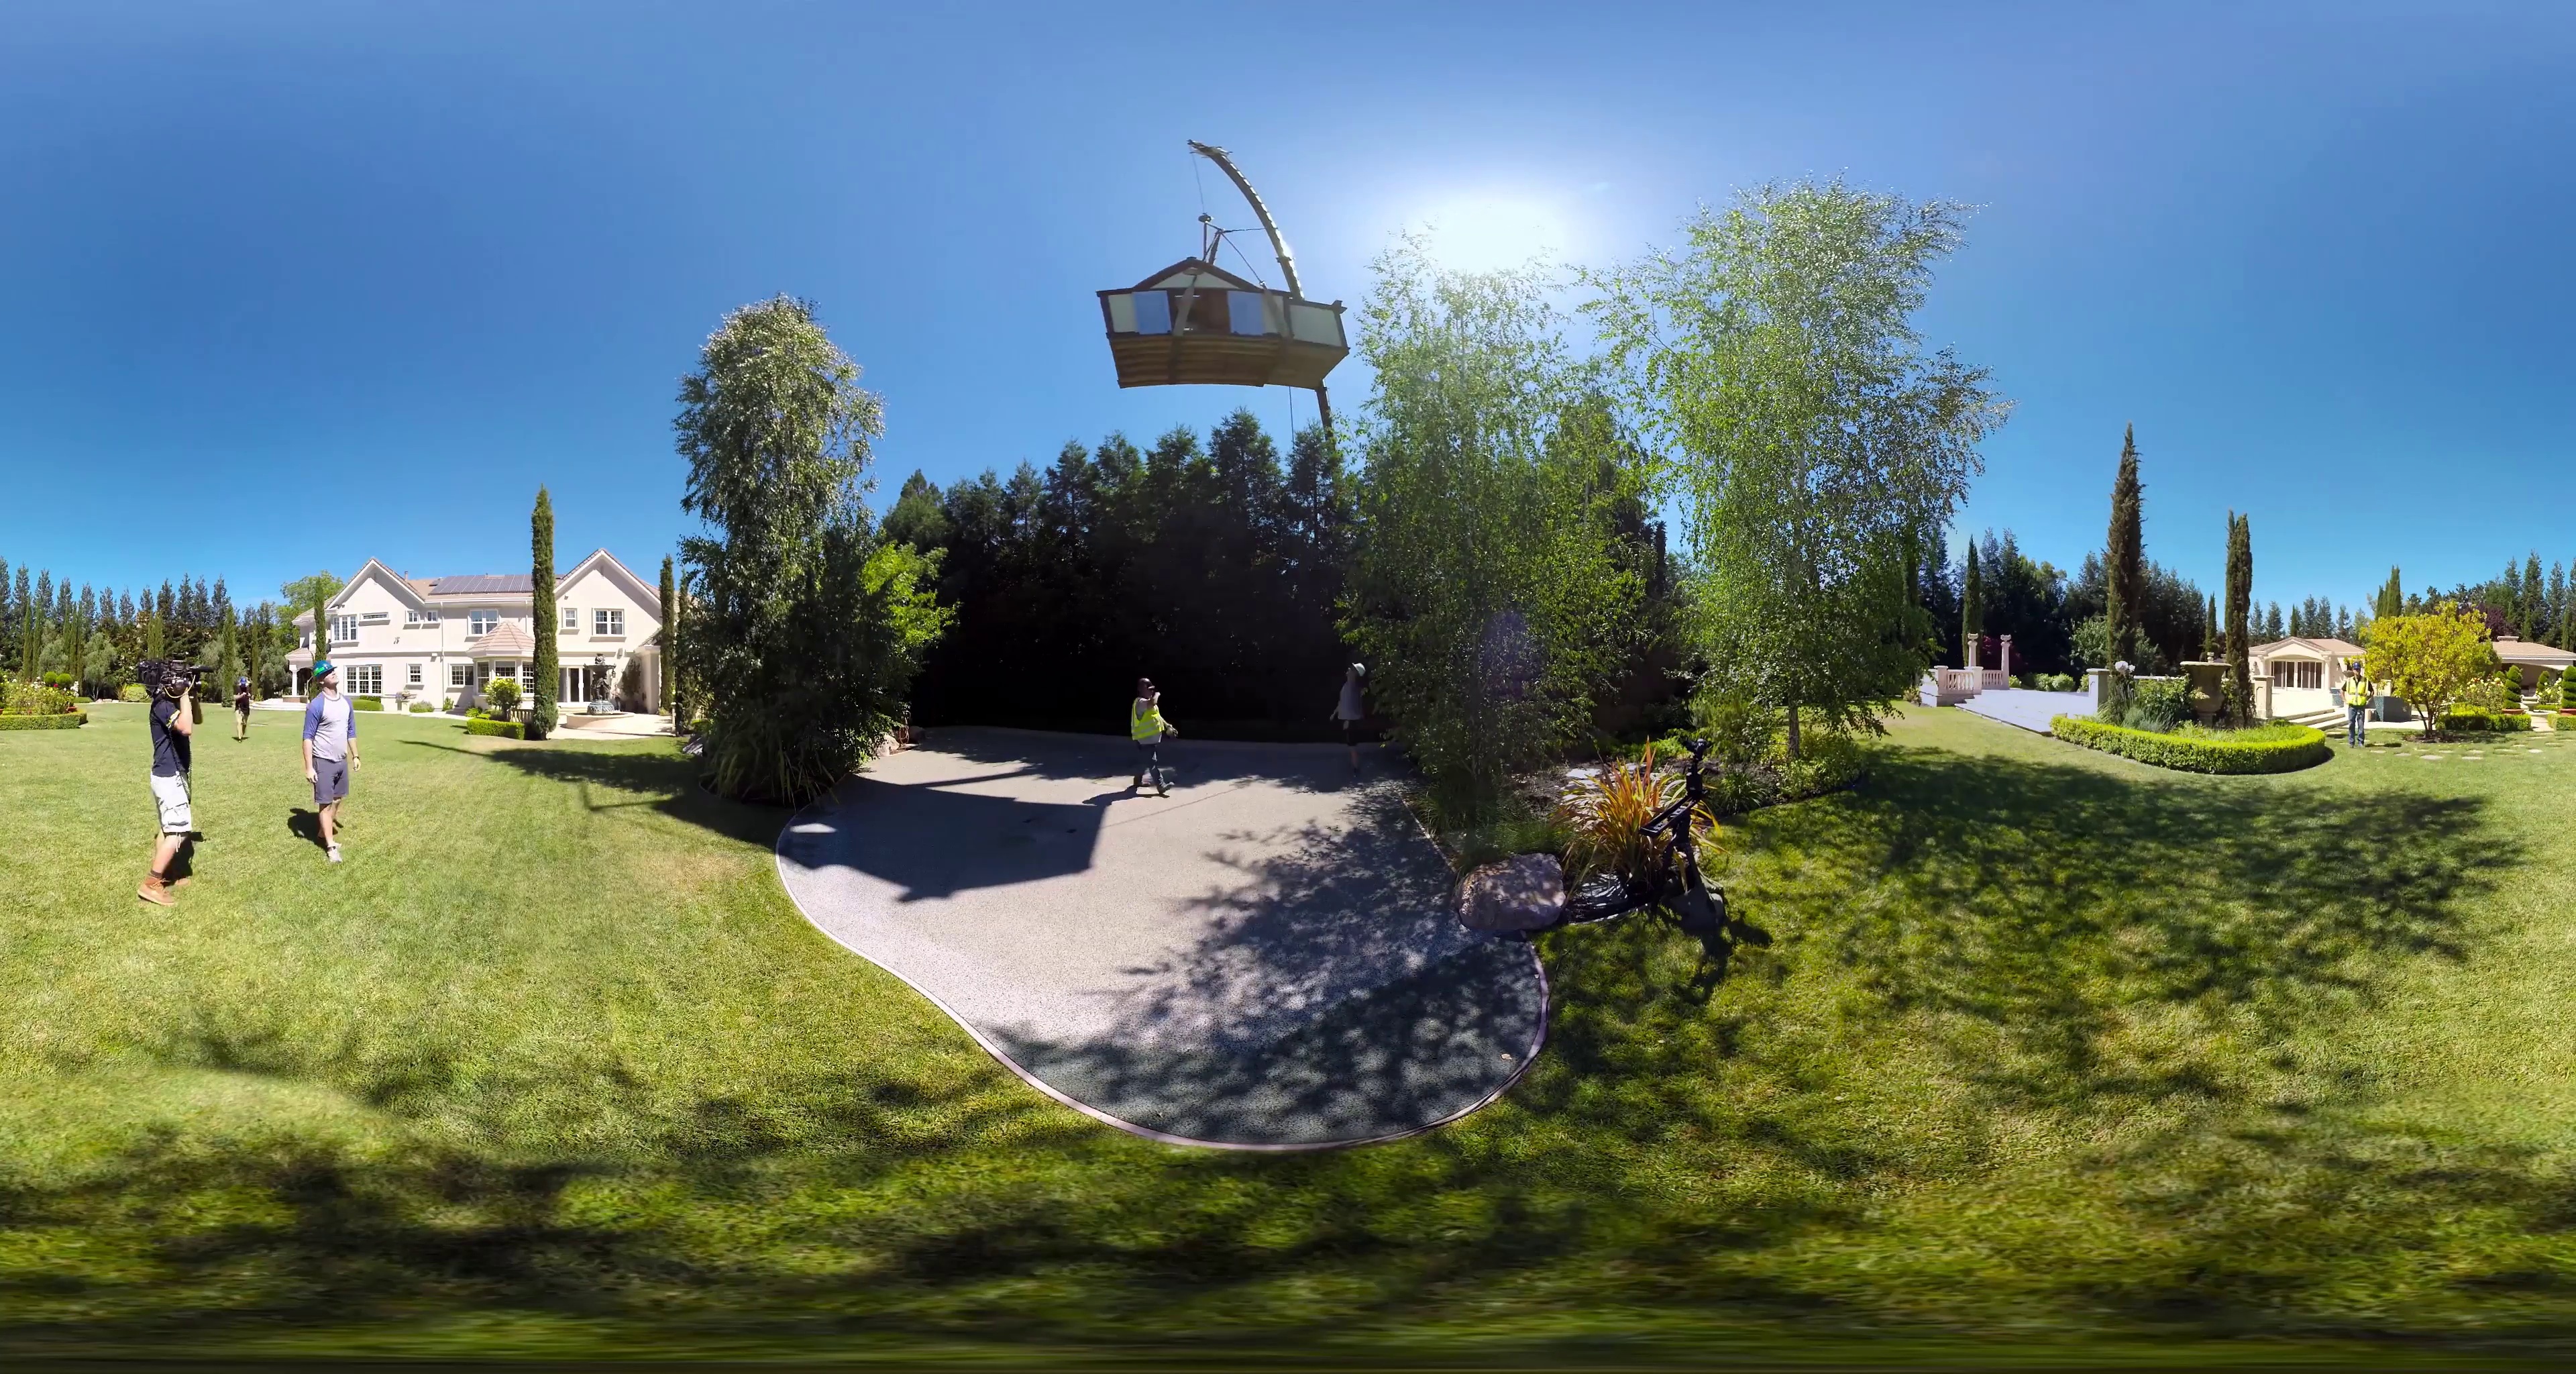
Referred object: The person wearing a white hat beneath the house's eaves

Referred object: the suspended wooden cabin